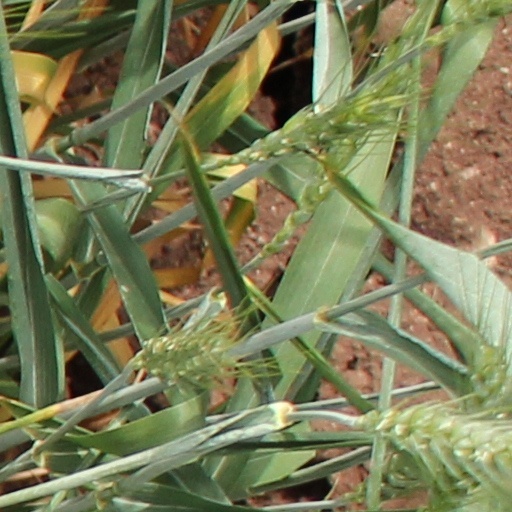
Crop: wheat